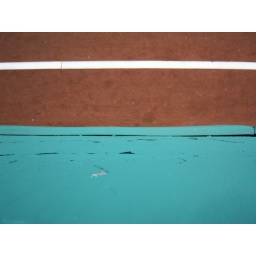
Looking straight down to where Manny usually runs into the wall to catch a ball hit in his direction.